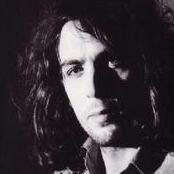
Age: 22